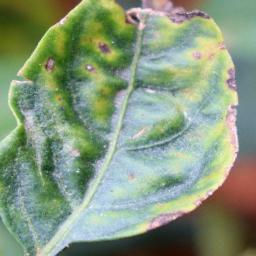
Label: nutritional